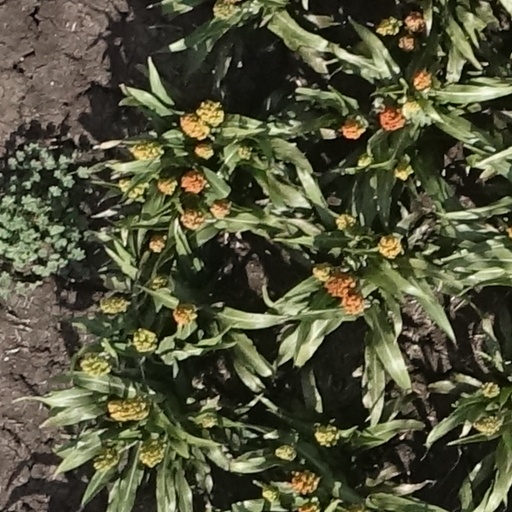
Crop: sorghum